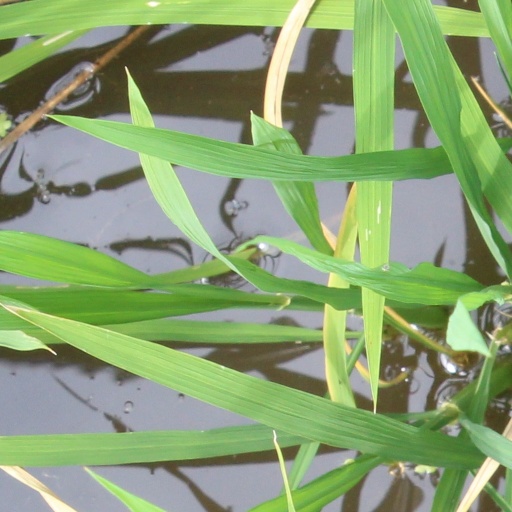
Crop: rice